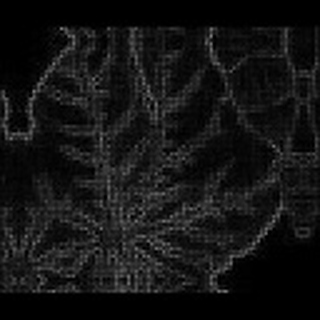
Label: cotton_bacterial_blight